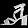
Label: Sandal